Gwladys ferch Dafydd Gam

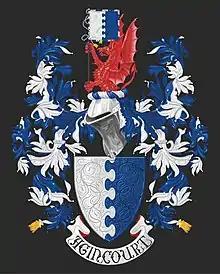
The Thomas armorial achievement as borne by the living descendants of the Rev. William Courtenay Thomas, himself an agnatic descendant of William ap Thomas.

Her second marriage was to Sir William ap Thomas of Raglan Castle who also fought at the Battle of Agincourt. William was the son of Thomas ap Gwilym ap Jenkyn, a local landowner and his wife Maud, daughter of Sir John Morley. He was knighted in 1426 and was known, because of the colour of his armour, as "The Blue Knight of Gwent."